Pratapgarh district, Rajasthan

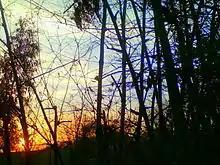
Sita Mata Wildlife Sanctuary : Photo: Hemant Shesh

Pratapgarh has 13 police stations at Pratapgarh (city), Chhotee Sadri, Dhariyawad, Arnod, Peepalkhoont, Dhaula Pani, Dhamottar, Rathanjana, Salamgarh, Suhagpura, Devgarh, Hathuniya, Ghantali and 16 Police-chowkis are under them. One District Jail is located in Pratapgarh and a sub-jail in Chhoti Sadri, where under trial prisoners are housed.